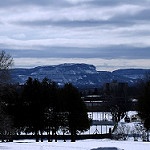
Label: mountain